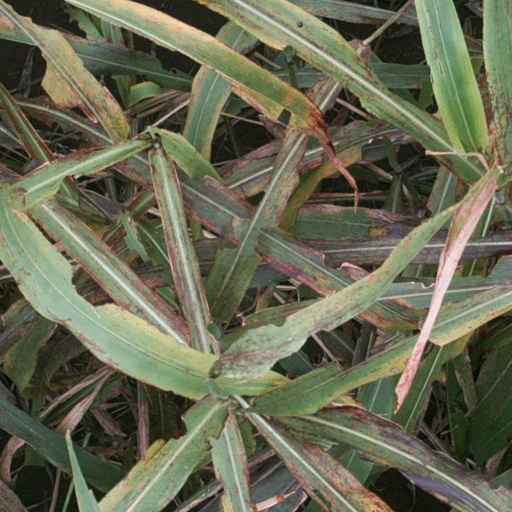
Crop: sorghum